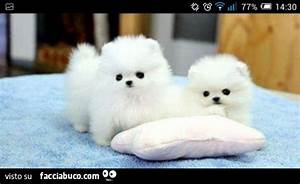
Label: cane